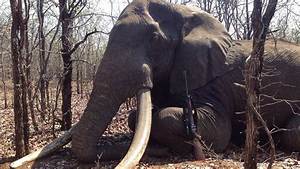
Label: elefante